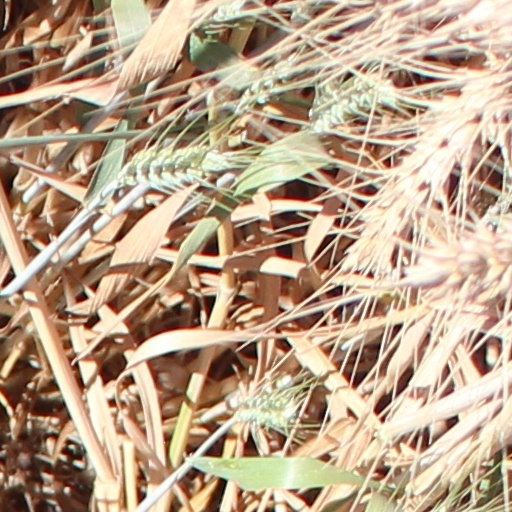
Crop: wheat